Samu (fossil)

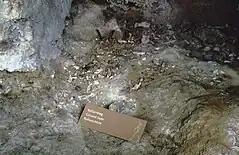

In 1966, István Skoflek discovered evidence of fire and charred animal bones dating to 350 ka probably belonging to a hunting camp. The bones were found within the fire, and were probably used to keep the fire alive. Alongside the bone fragments was a charcoal layer around 5 cm thick and spanning around 7 meters in width. The site also provides a stone tool industry characterized by cutting tools with chipping and distinctive microlithic character that were constructed from quartz, quartzite cobbles, or silex. Both this site and Bilzingsleben are alike in their lack of handaxes and dominance of flakes. These raw materials, from carefully selected boulders that were split, were probably retrieved from the silts and sediments around the river. The average implement is 2.4 cm in length, and the humans at this site used these for cutting, carving, leatherworking, and wood manufacturing to produce spears and other items. These activities left 'production waste' important in studying their use and evolution.